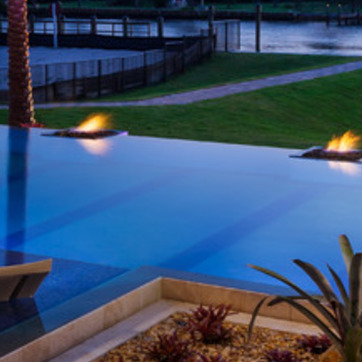
Material: water